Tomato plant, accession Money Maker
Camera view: vertical (180 deg); turntable rotation: 90 degrees
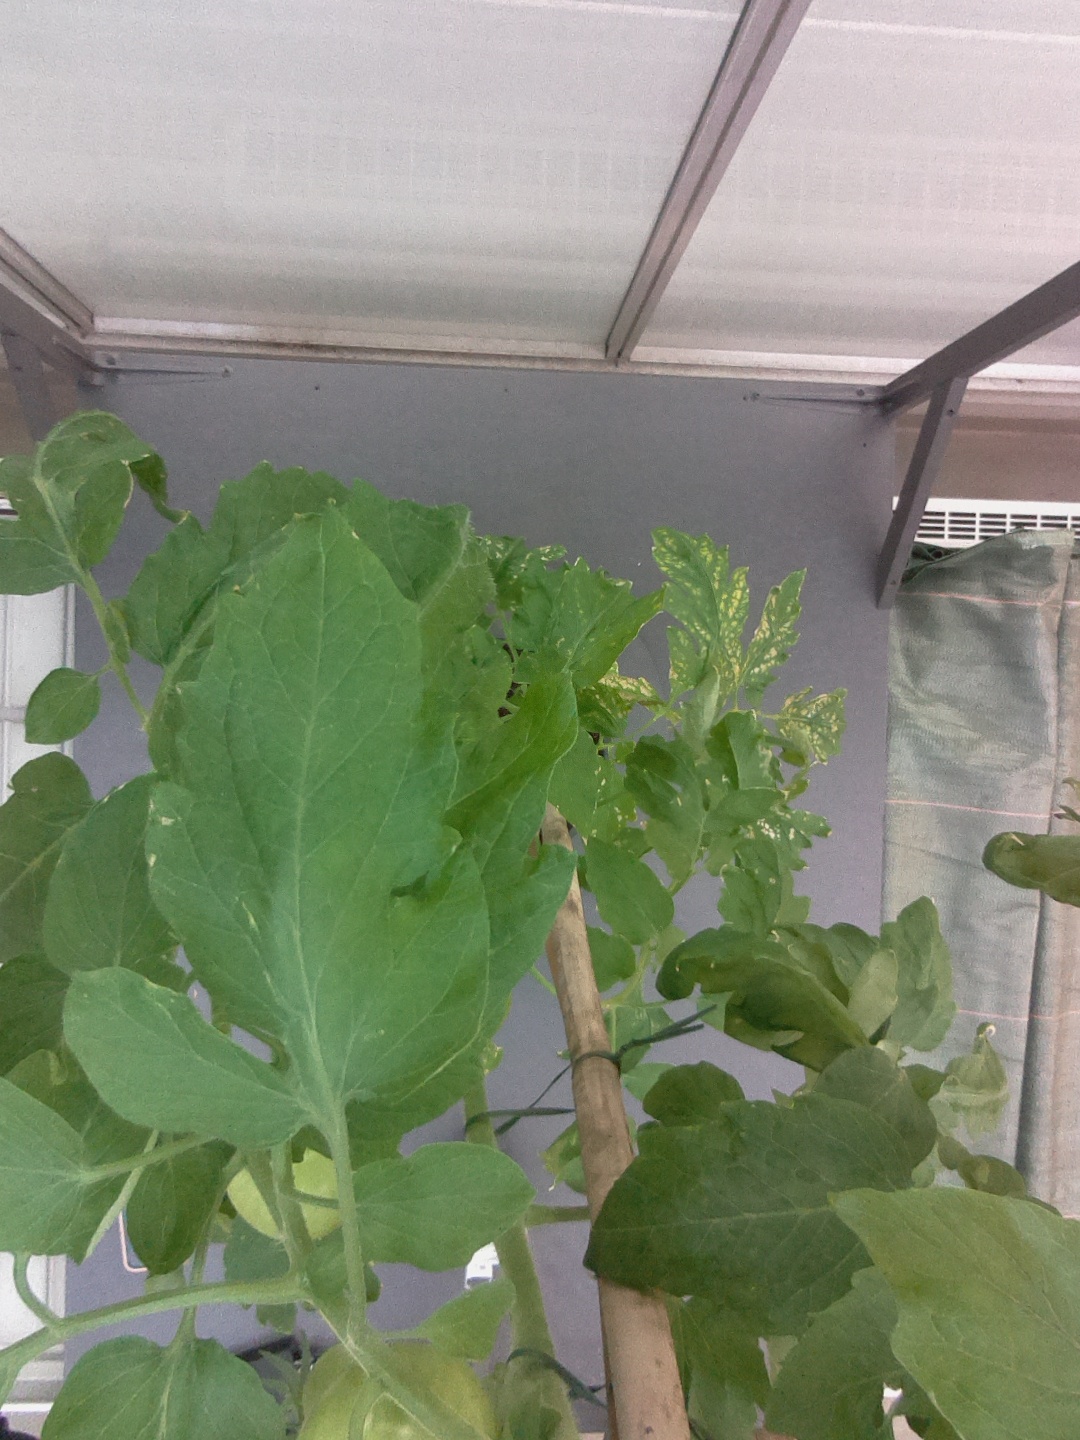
BBCH growth stage 75: 50%-60% of final fruit size